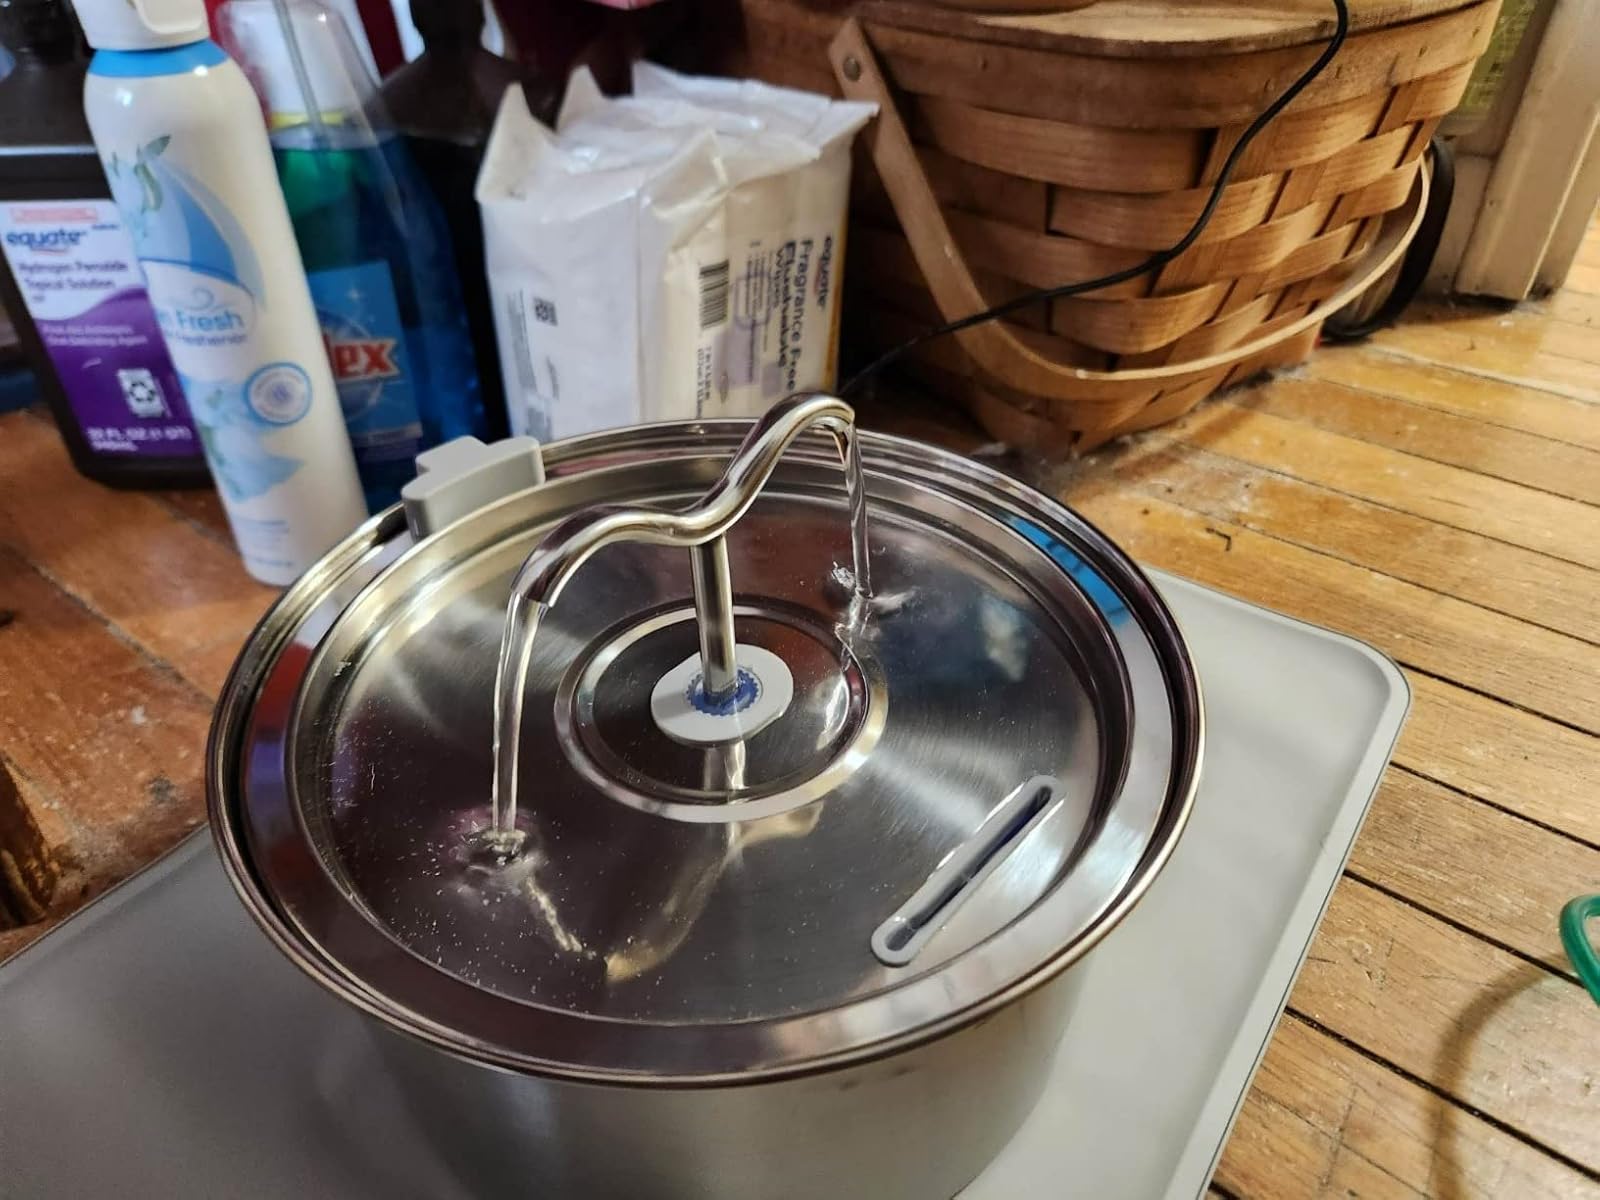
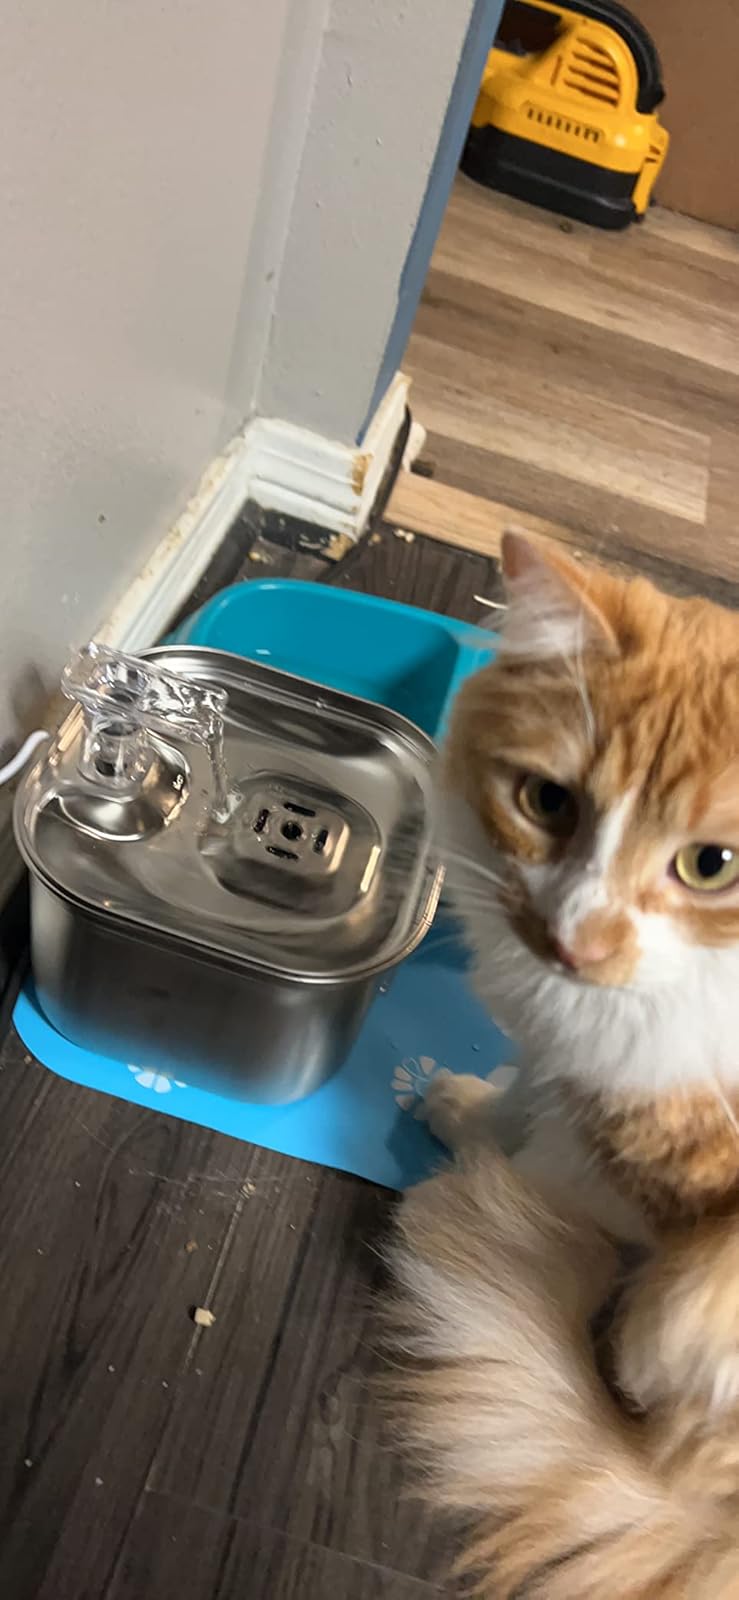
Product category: items_bowl
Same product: no